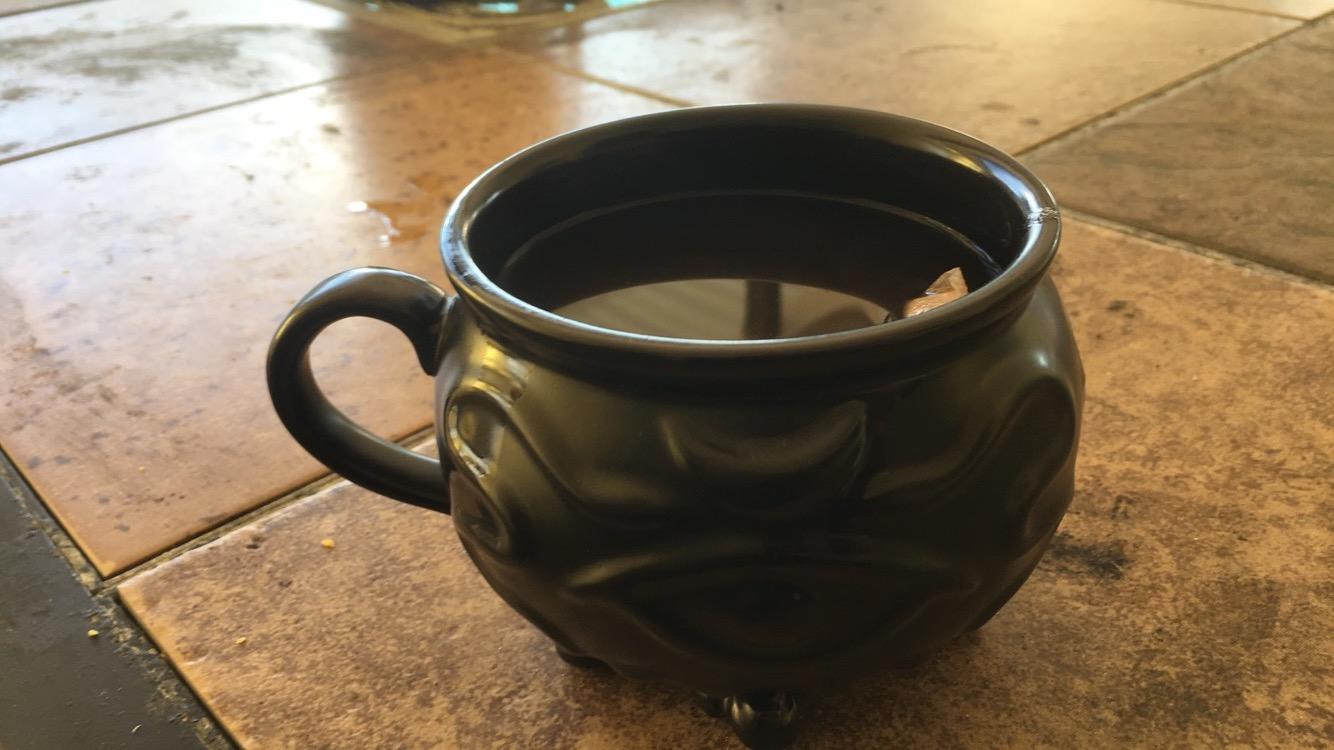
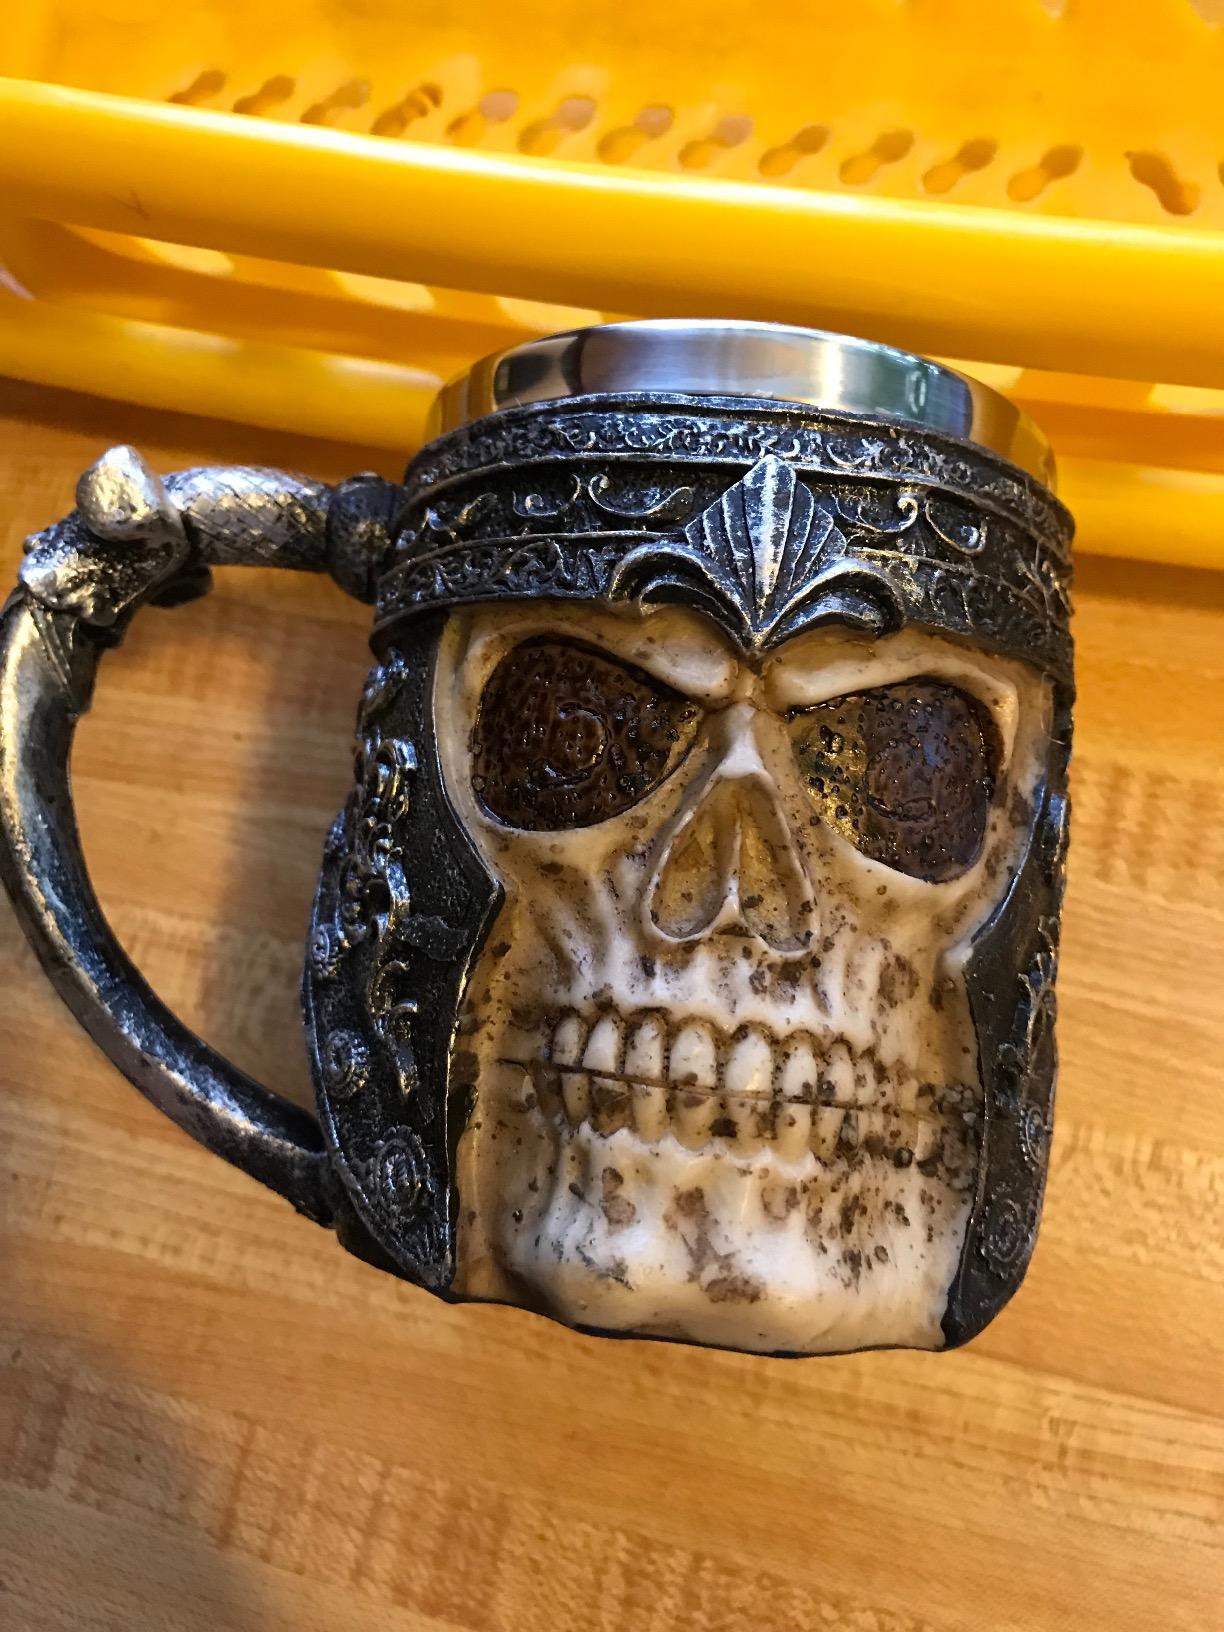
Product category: items_mug
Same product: no